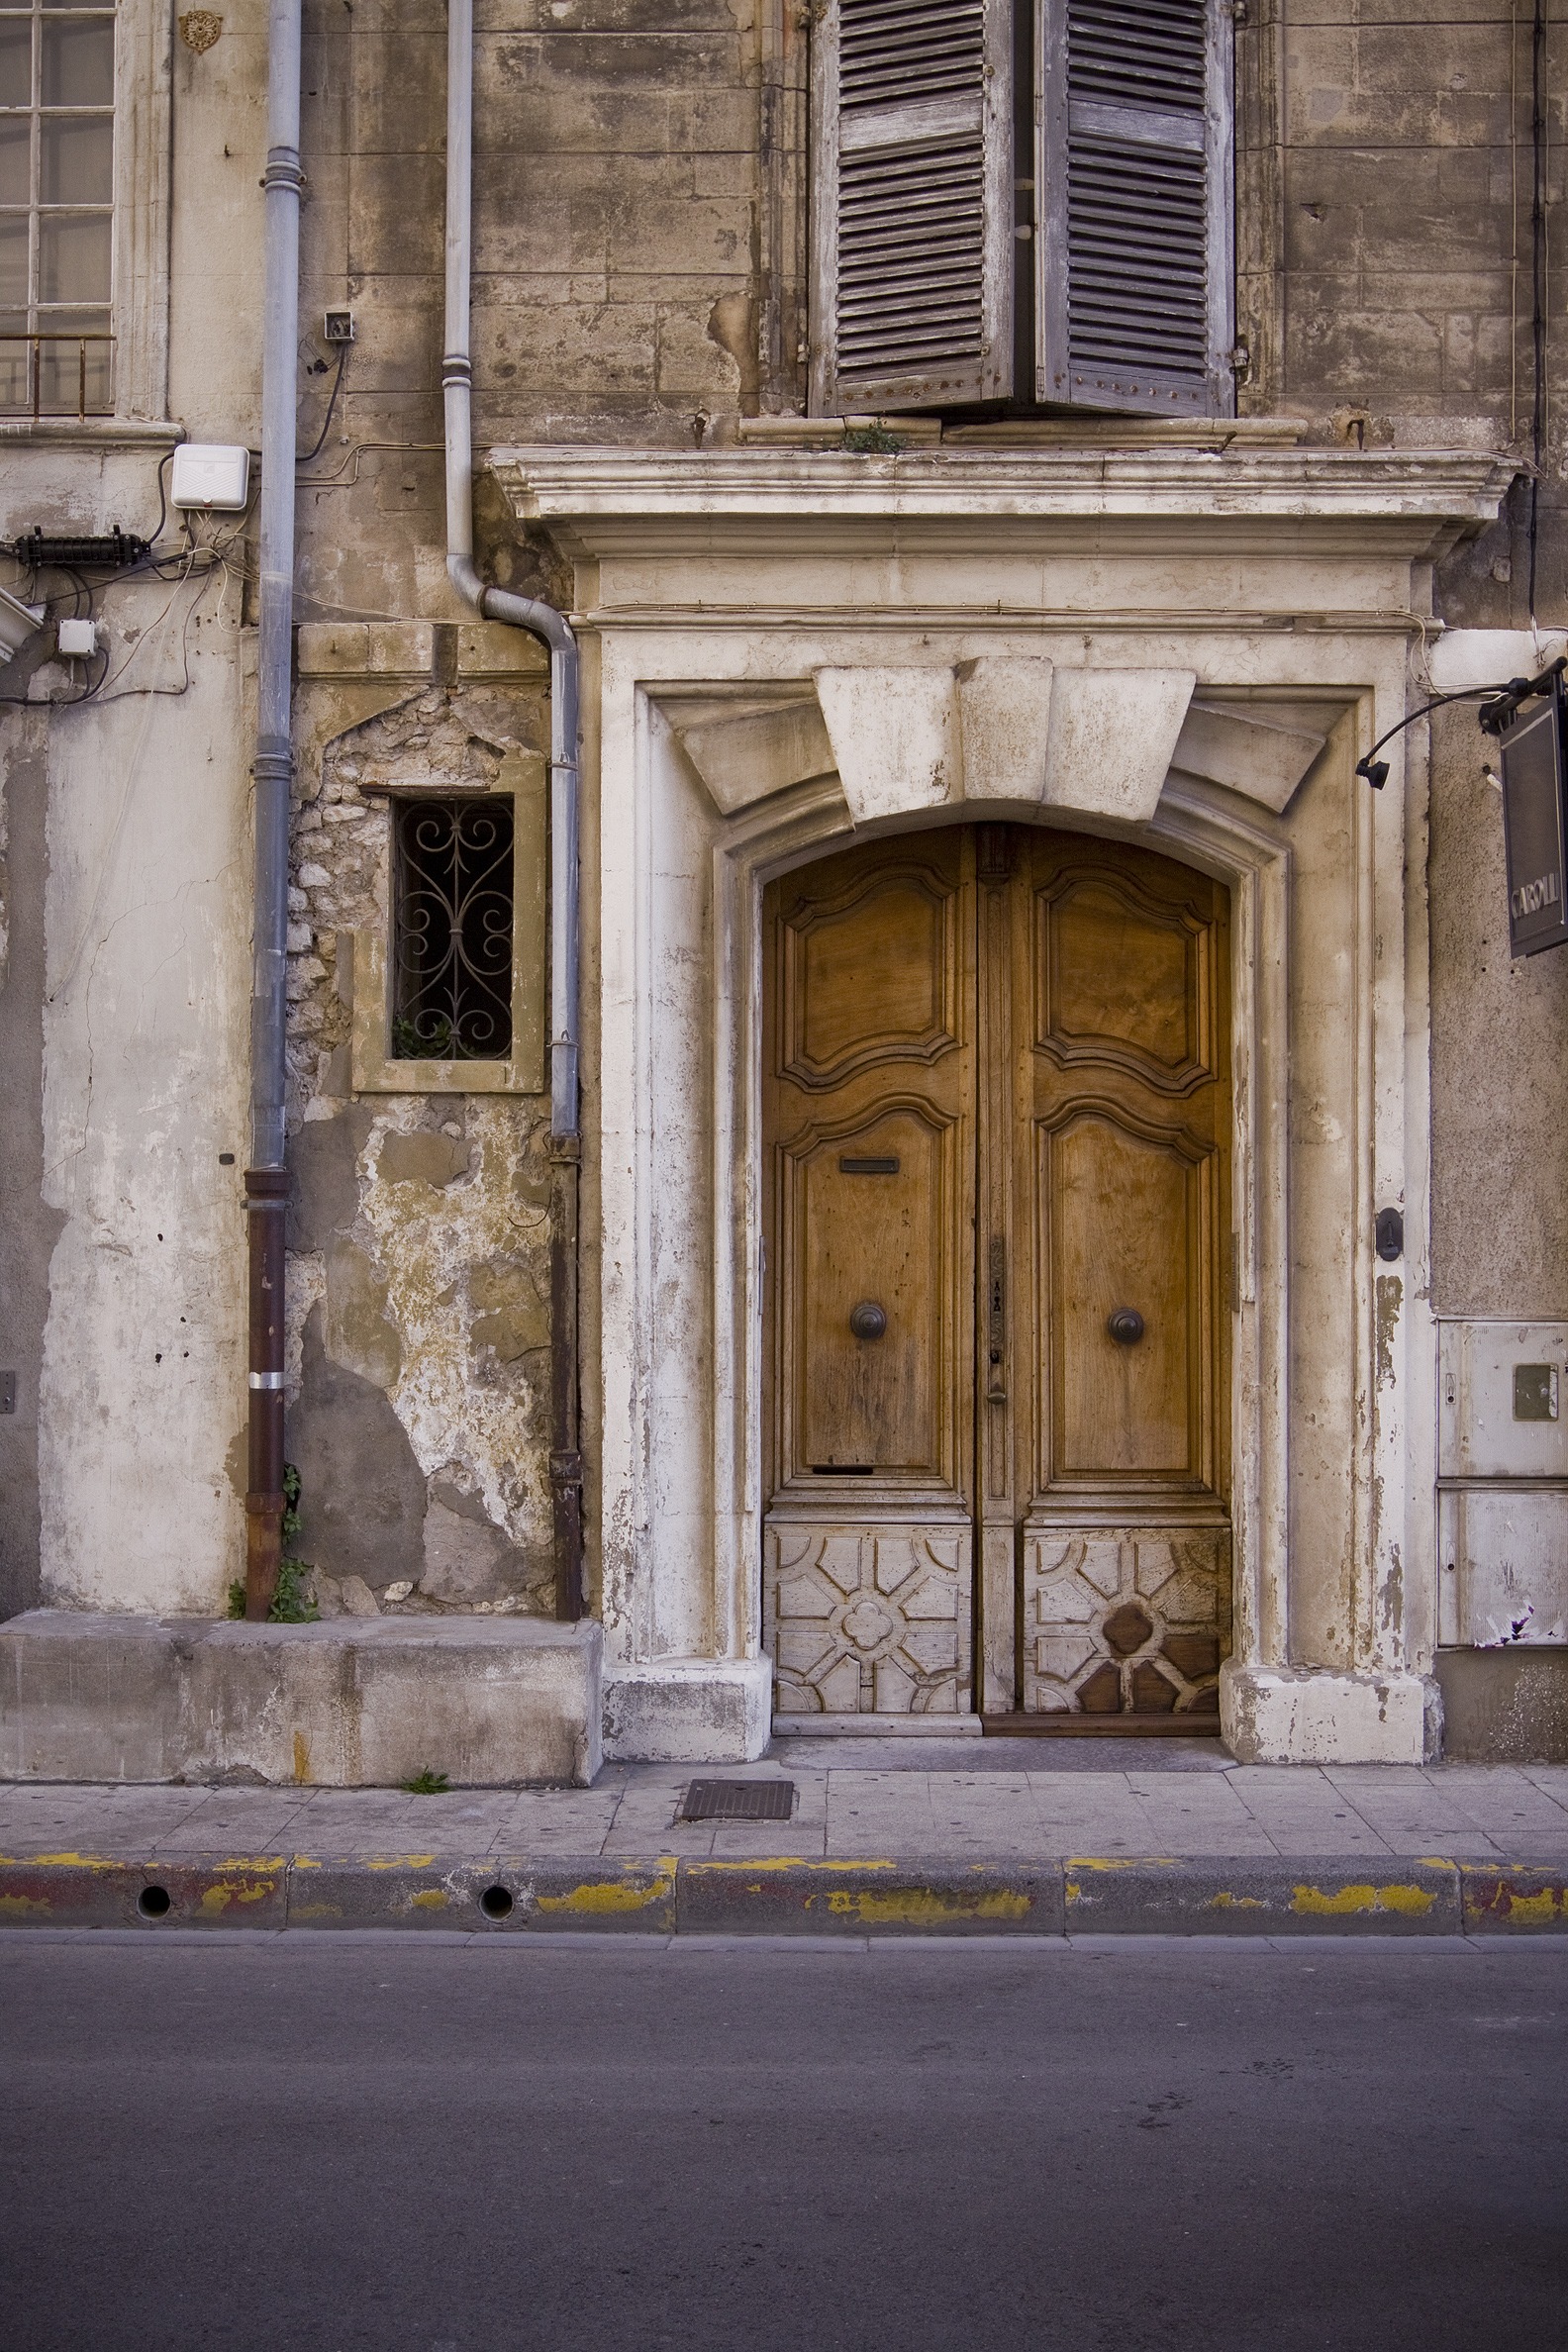
architecture, structure, wood, road, white, street, house, sidewalk, window, old, alley, wall, arch, column, italy, facade, port, door, doorway, shutters, roman, entry, urban area, ancient history